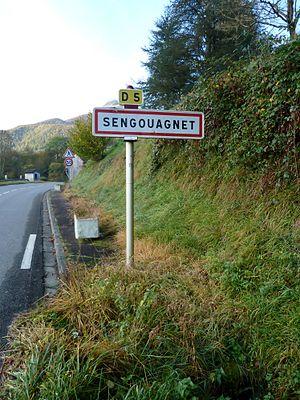
Entrée dans Sengouagnet